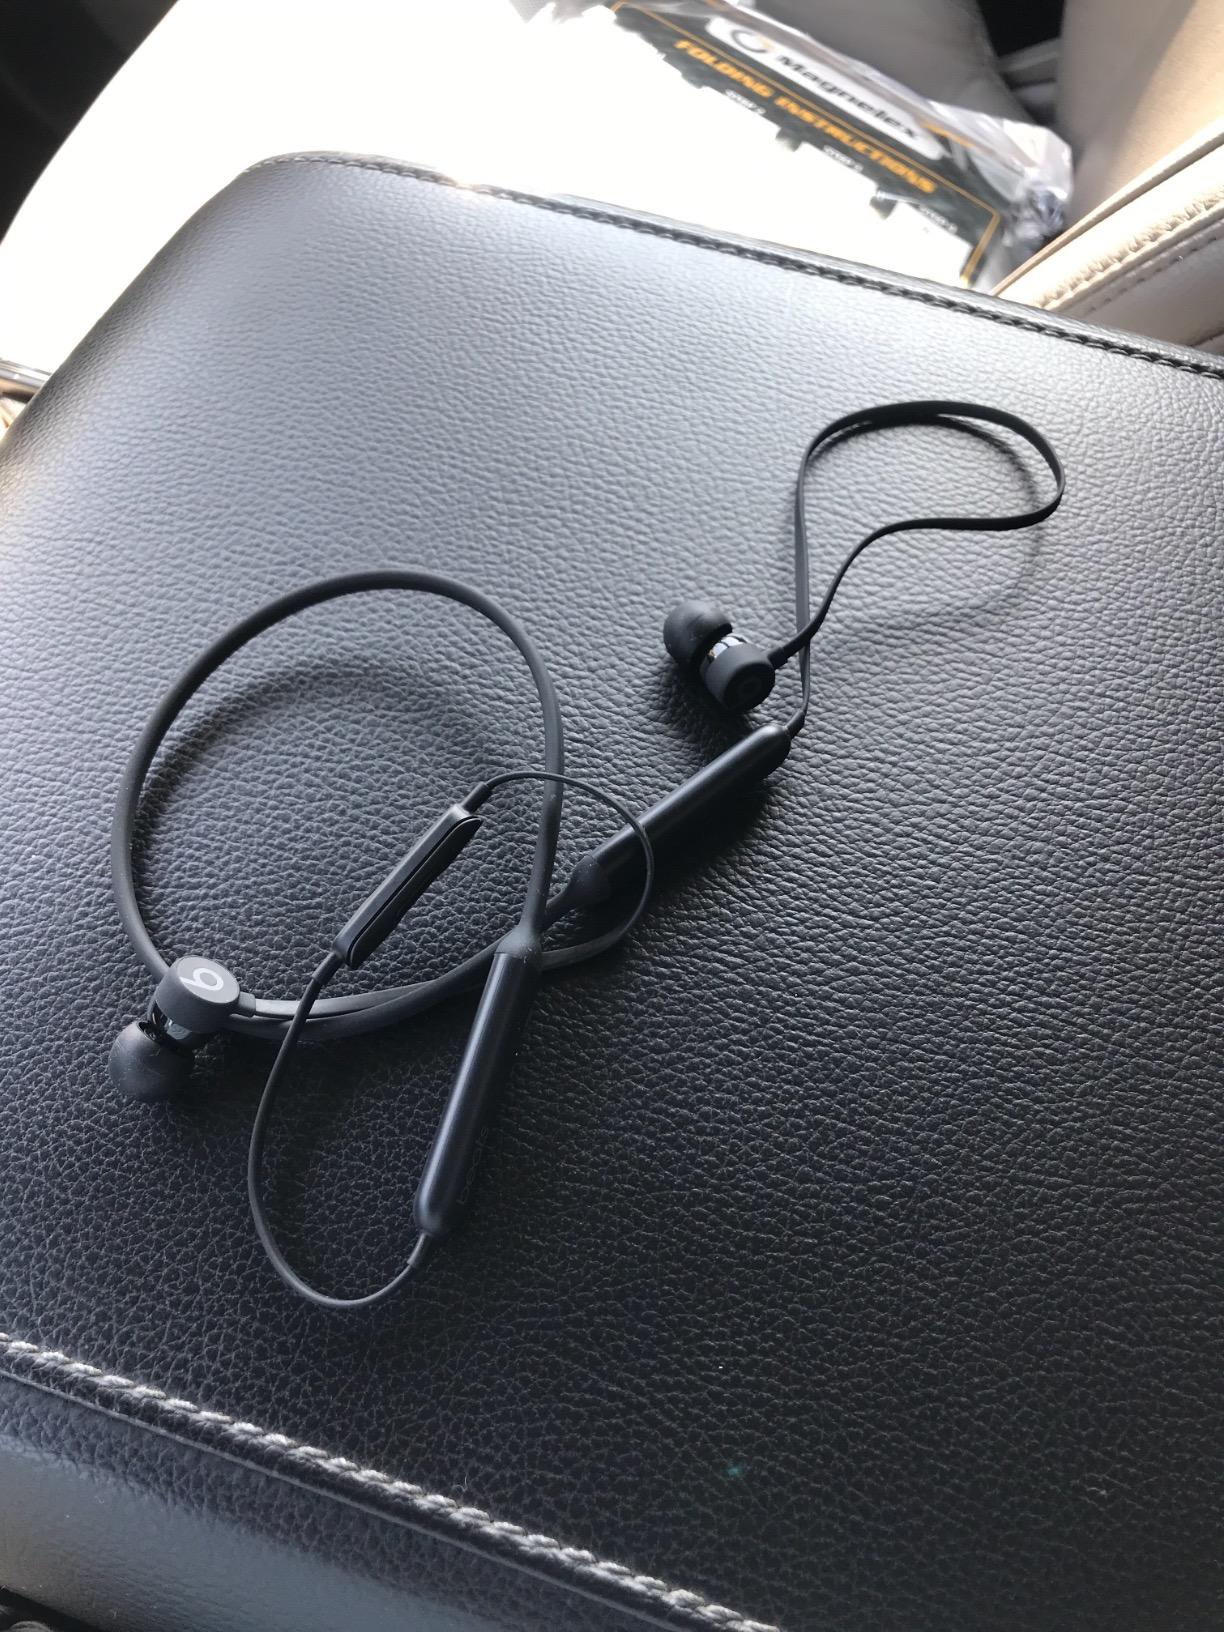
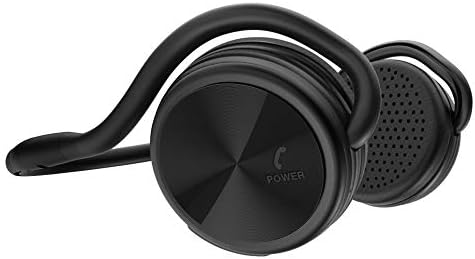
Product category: headphones
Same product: no